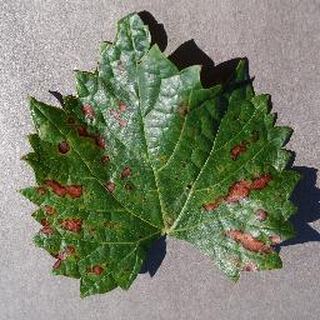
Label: grape_esca_black_measles